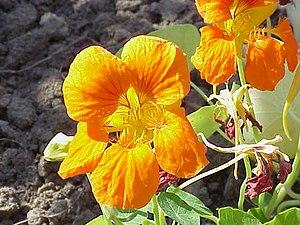
La Grande Capucine ou Capucine est une plante herbacée vivace, de la famille des Tropaéolacées et du genre Tropaeolum. Cette plante ornementale et comestible est probablement un hybride originaire d'Amérique du Sud. Elle a été introduite en France, ou elle est cultivée comme une annuelle, en provenance du Pérou à la fin du XVIIᵉ siècle.